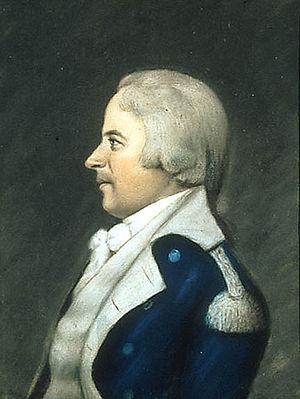
La guerre anglo-américaine de 1812 a opposé les États-Unis à l'Empire britannique, entre juin 1812 et février 1815. Cette guerre est aussi connue sous les noms de guerre de 1812, de seconde guerre d’indépendance, voire plus rarement de guerre américano-britannique ou encore de guerre canado-américaine car il s'agit d'une invasion du Dominion du Canada par les États-Unis. L’appellation de « guerre de 1812 » peut parfois conduire à une confusion dans la mesure où la guerre d’invasion de la Russie par Napoléon Iᵉʳ, la campagne de Russie, a eu lieu la même année.
La bataille de Fort Dearborn est un affrontement entre des soldats américains et des Amérindiens Potawatomis qui se déroula le 15 août 1812, près de Fort Dearborn sur le site de l'actuelle ville de Chicago. La bataille, qui eut lieu pendant la guerre anglo-américaine de 1812, fait suite à l’évacuation du fort ordonnée par William Hull, commandant de l’armée américaine du Nord-Ouest.
William Hull était un soldat et un politicien américain. Il combattit lors de la guerre d'indépendance, fut gouverneur du Territoire du Michigan, puis général lors de la guerre de 1812, pendant laquelle il se rendit célèbre en capitulant face à des troupes britanniques inférieurs en nombre, leur livrant la ville de Détroit.